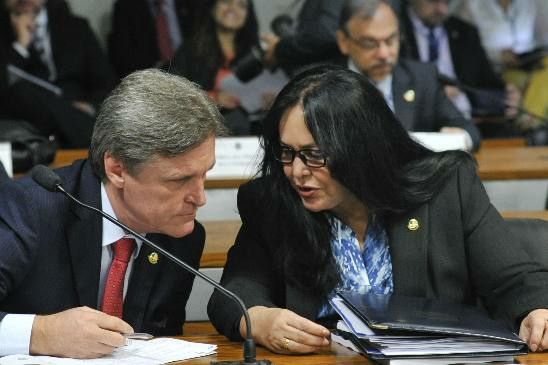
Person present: Yes